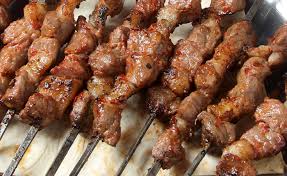
Yemek: kebap